Isabella of Portugal

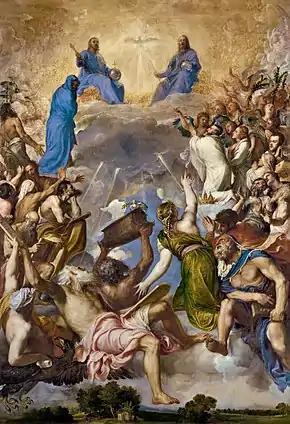
Titian's "La Gloria", one of the several paintings commissioned by Charles V in memory of his wife Isabella

Isabella was a profound expert on the problems of the peninsular kingdoms, intransigently defending the common good to particular interests. At the external level, her sensible actions were decisive in the defence of the coasts of the peninsula and of North Africa, which were infested by piracy. This allowed the flow of precious metals and turned Spain into one of the chief sources of the imperial treasury. Through her regencies, she ensured that Spain remained independent of the empire's expensive military policies and thus relatively prosperous during her lifetime. However, Castile became integrated into Charles's empire and suffered from high inflation after her death. The enormous budget deficit accumulated and inflation during her husband's later reign resulted in declaring bankruptcy during the reign of their son Philip II.